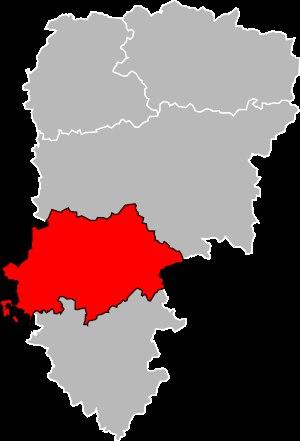
L'arrondissement de Soissons est une division administrative française, située dans le département de l'Aisne et la région Hauts-de-France.